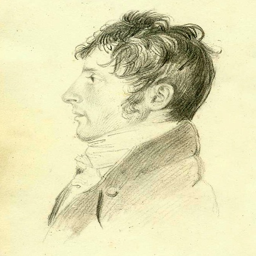
sketch of a man in profile